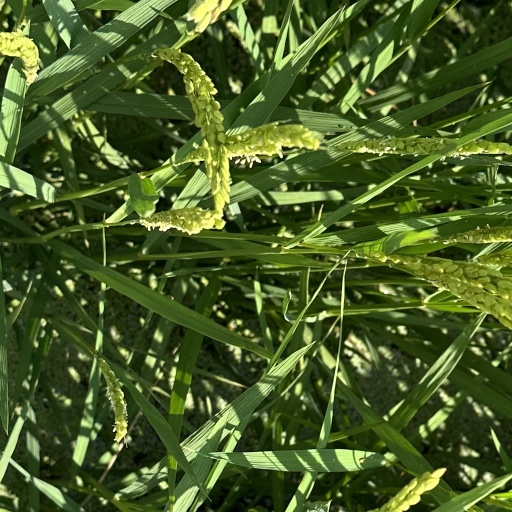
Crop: rice